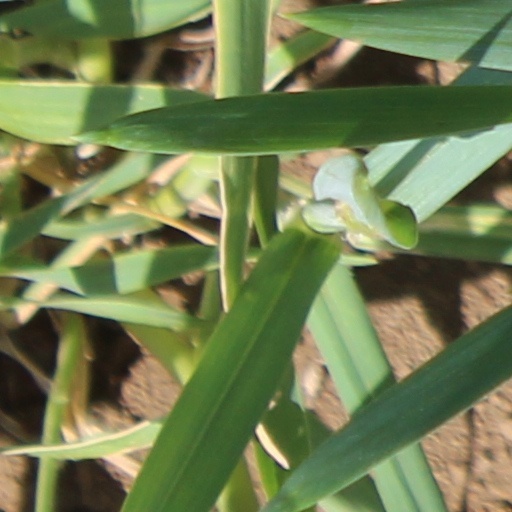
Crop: wheat